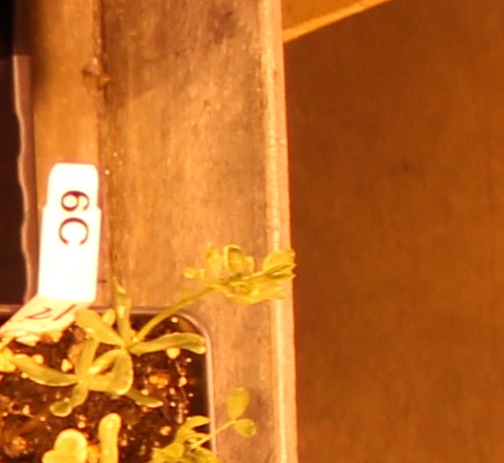
Label: Lentil